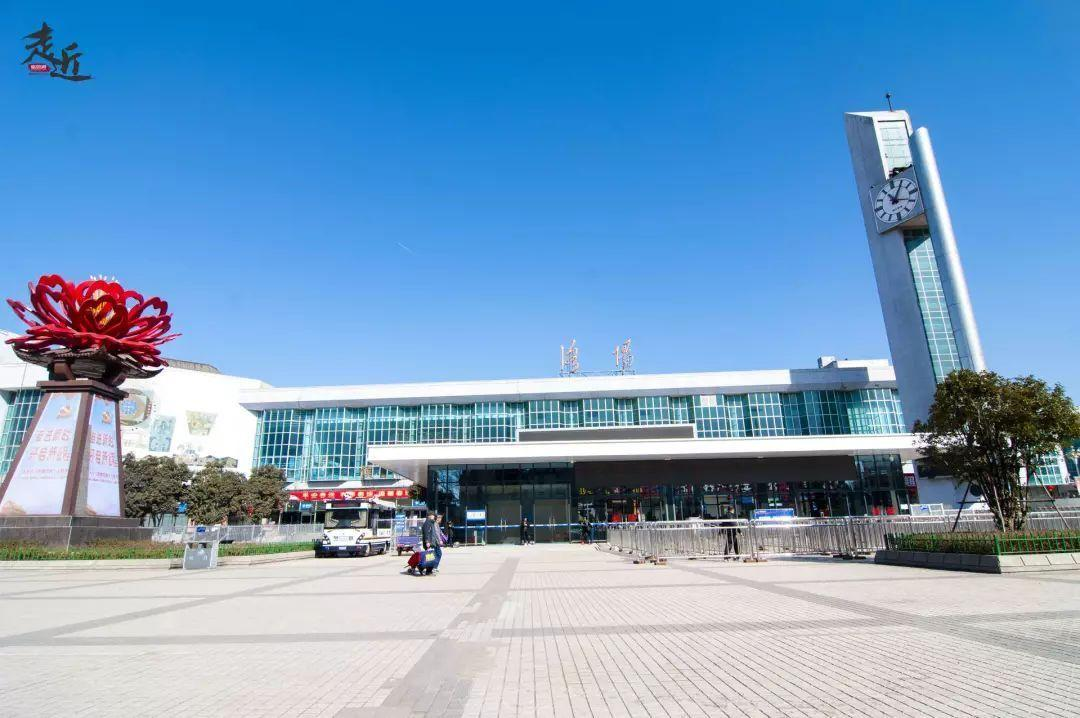
地标名称：洛阳站
所在城市：洛阳市·西工区